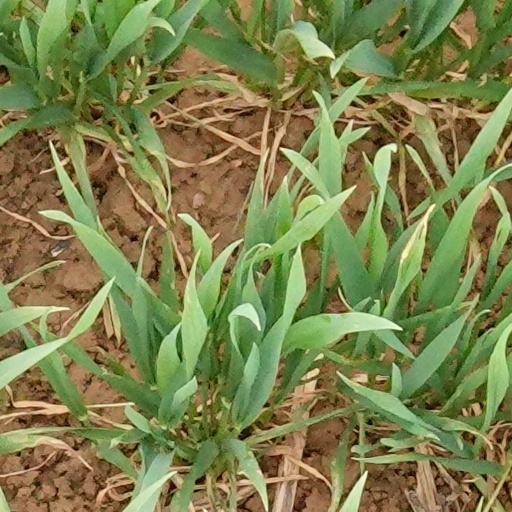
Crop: wheat